Handbuch der Geschichte der böhmischen Länder

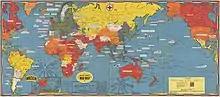
Cover of the first edition (1970)

Handbuch der Geschichte der böhmischen Länder (Handbook on the History of Bohemian Lands), is a four-volume book, edited by the German historian Carl Bosl from 1967 to 1974 and covering the history of Bohemia, starting from its ancient history to the middle of the 20th century.